Diane Menzies

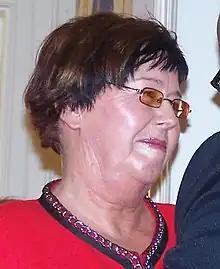
Menzies in 2008

Diane Helen Menzies (née Bright) is a New Zealand landscape architect. She is a former Environment Court commissioner, and served as president of the International Federation of Landscape Architects from 2006 to 2010. In 2008, she was invested as an Officer of the New Zealand Order of Merit, for services to the environment.